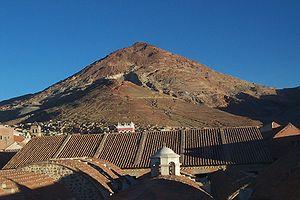
Le Cerro Rico est un sommet andin situé en Bolivie, dans le département de Potosí, culminant à 4 782 m d'altitude. Il domine la ville de Potosí. Il a été exploité pour ses ressources minérales depuis le XVIᵉ siècle jusqu'à nos jours, selon l'historien bolivien Carlos Mesa, la découverte de ses gisements est à l'origine de la fondation de l'audience de Charcas, base territoriale de l'actuelle Bolivie. Cette importance du Cerro dans l'histoire de la Bolivie est soulignée par la présence de son profil sur les armes de ce pays.